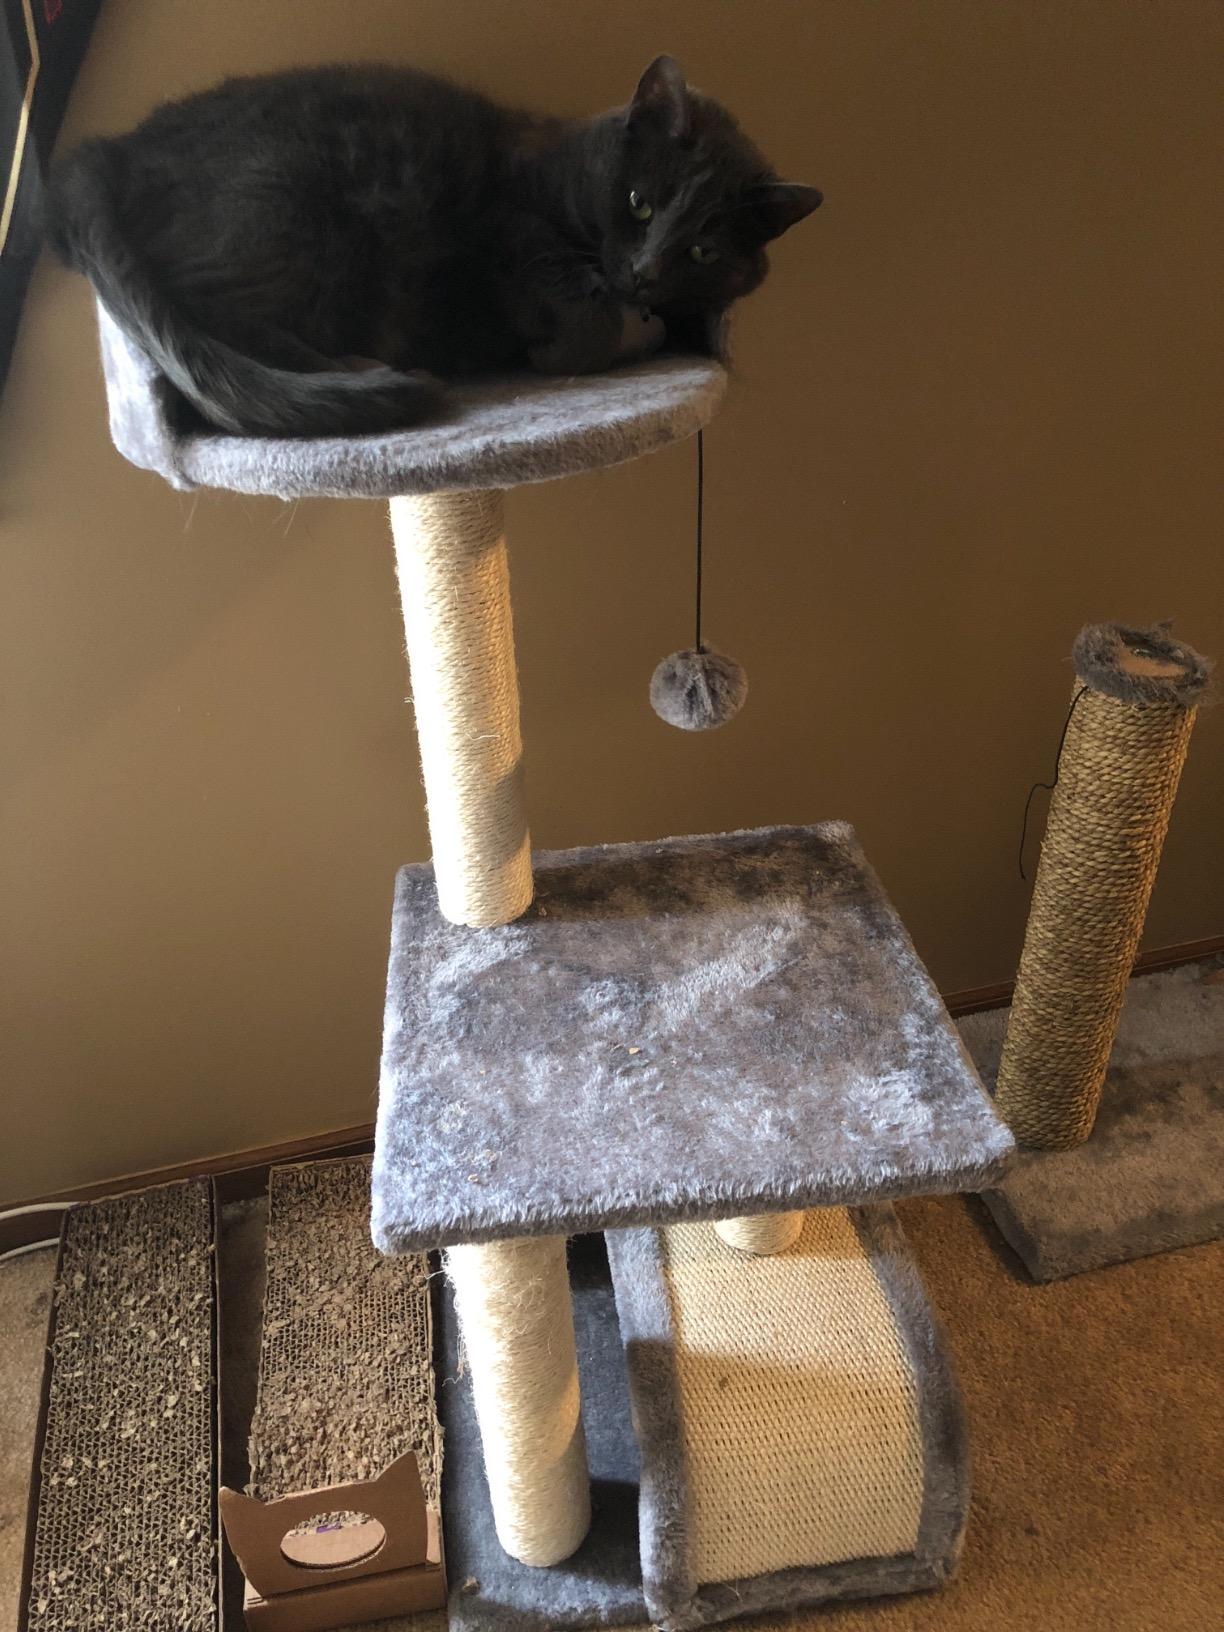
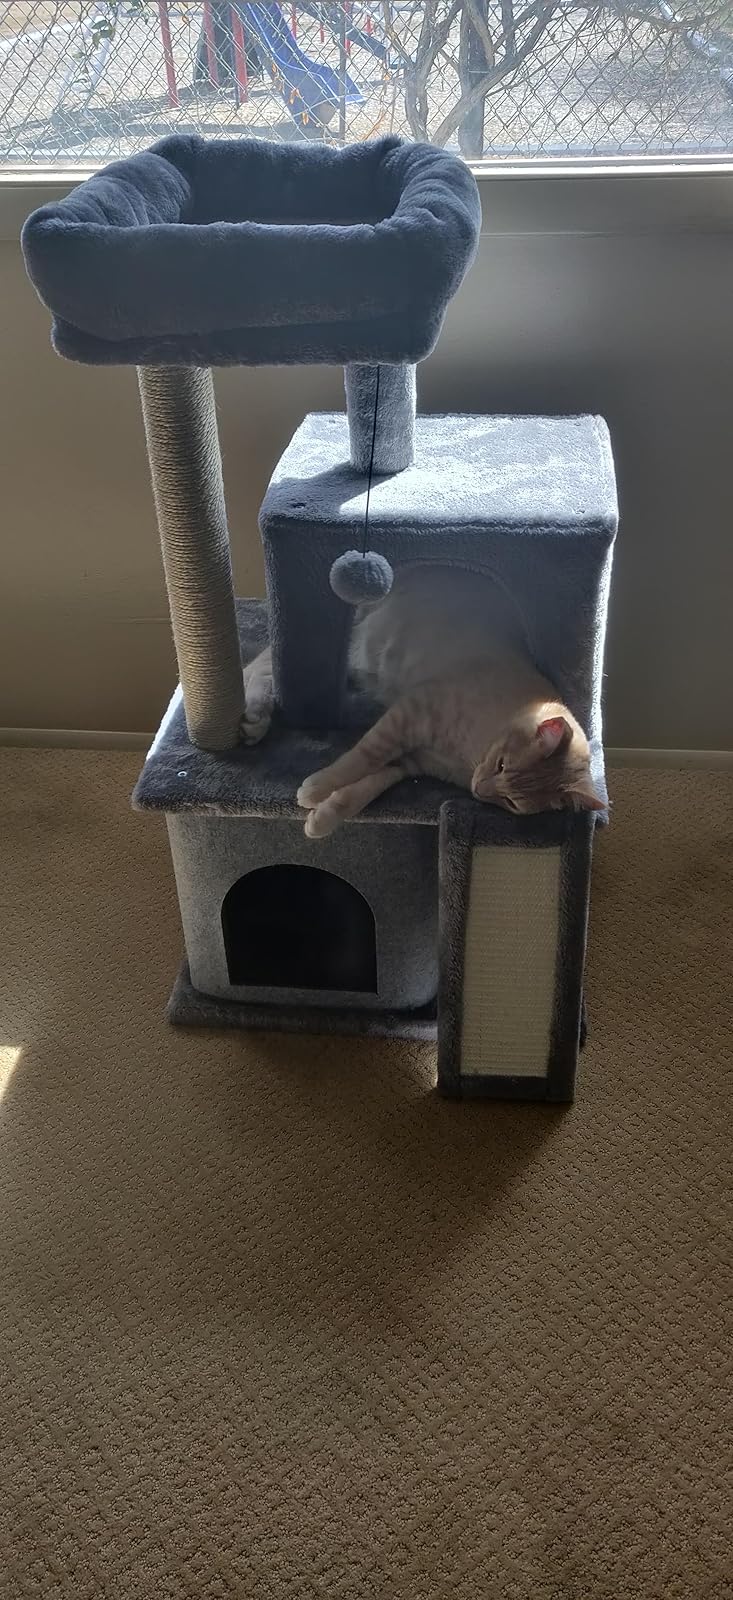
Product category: items_cat tree
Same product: no